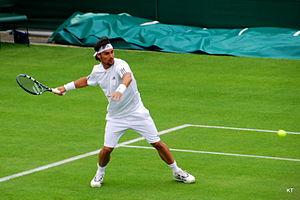
Fabio Fognini, né le 24 mai 1987 à Sanremo, est un joueur de tennis italien, professionnel depuis 2004. Il compte neuf titres en simple pour dix finales perdues, dont un Masters 1000 remporté à Monte-Carlo en 2019.